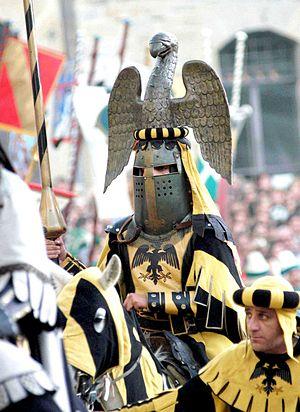
La Giostra del Saracino, est une reconstitution historique médiévale majeure en Toscane. Elle se déroule à Arezzo l’avant-dernier samedi de juin et le premier dimanche de septembre.